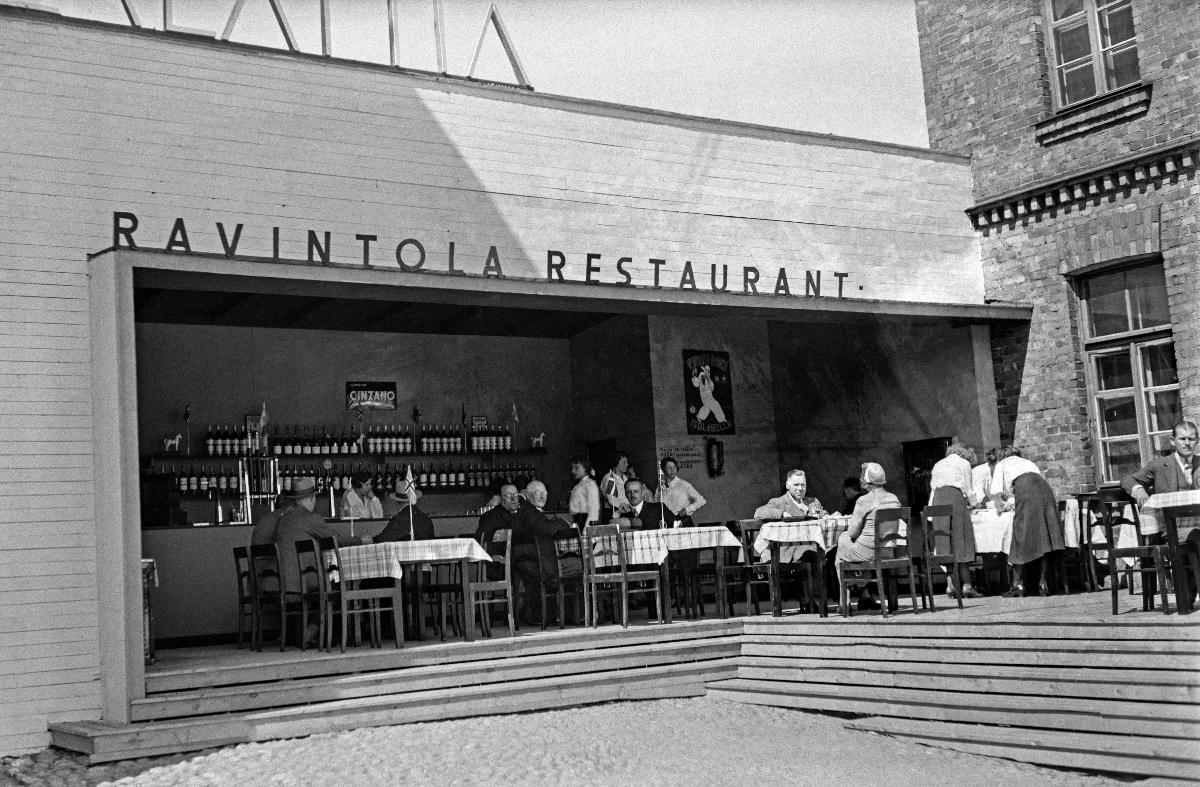
Pohjoismaiset rakennusmessut Helsingissä 1932
Nordiska byggnadsmässan i Helsingfors 1932; The Nordic Building Fair in Helsinki 1932
sisällön kuvaus: Pohjoismaiset rakennusmessut Helsingissä 1932. Ravintolarakennus. content description: The Nordic Building Fair in Helsinki 1932. Restaurant building. innehållsbeskrivning: Nordiska byggnadsmässan i Helsingfors 1932. Restaurangbyggnad.
Kuvaaja: Sundström, Hugo, kuvaaja
Vuosi: 1932
Paikka: Suomi, Uusimaa, Helsinki
Aiheet: messut (tapahtumat); näyttelyt; ravintolat; HBL; trade fairs; exhibitions; restaurants; architecture; buildings; fairs; expos; expositions; mässor (evenemang); utställningar; restauranger; arkitektur; byggnadsmässor; mässor